Family Feud

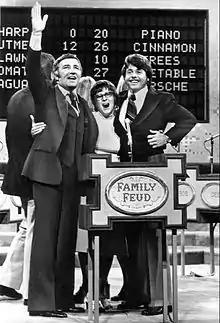
Richard Dawson (left) and contestants on the pilot episode of "Family Feud"

Mark Goodson created "Family Feud" during the increasing popularity of his earlier game show, "Match Game", which had set daytime ratings records between 1973 and 1976, and on which Dawson appeared daily as one of its most popular panelists. "Match Game" aired on CBS, and by 1976, CBS vice-president Fred Silverman, who had originally commissioned "Match Game", had moved to a new position as president of ABC. The show, along with a revised daytime schedule for the summer, was first announced by ABC at an annual meeting in May. The show premiered on ABC's daytime lineup at 1:30 p.m. (ET)/12:30 p.m. (CT/MT/PT) on July 12, 1976. Because it faced the first halves of two long-running and popular soap operas, CBS' "As the World Turns" and NBC's "Days of Our Lives," "Feud" was not an immediate hit. But a timeslot change several months later made it a ratings winner for ABC, and it eventually surpassed "Match Game" to become the highest-rated game show on daytime TV.